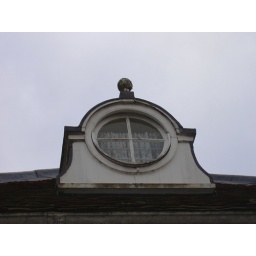
This window is on the roof of a row of cottages near the Cathedral Close.